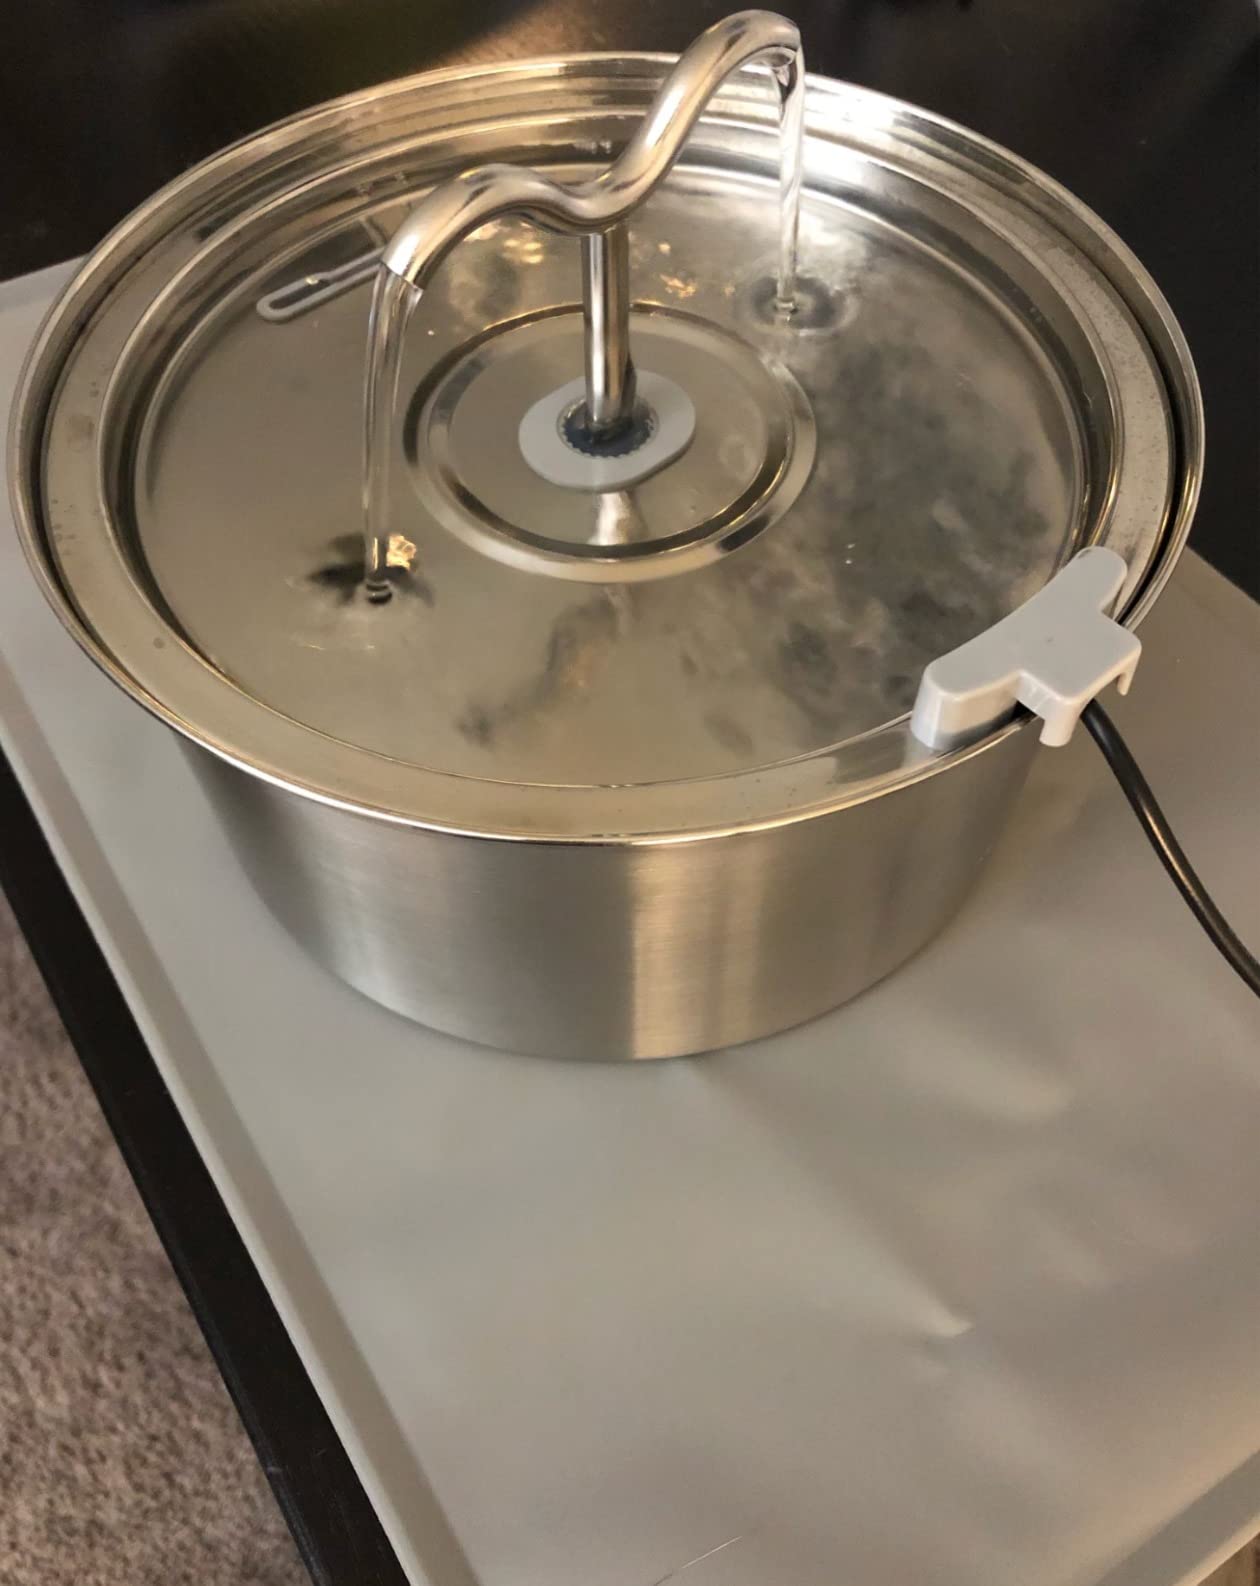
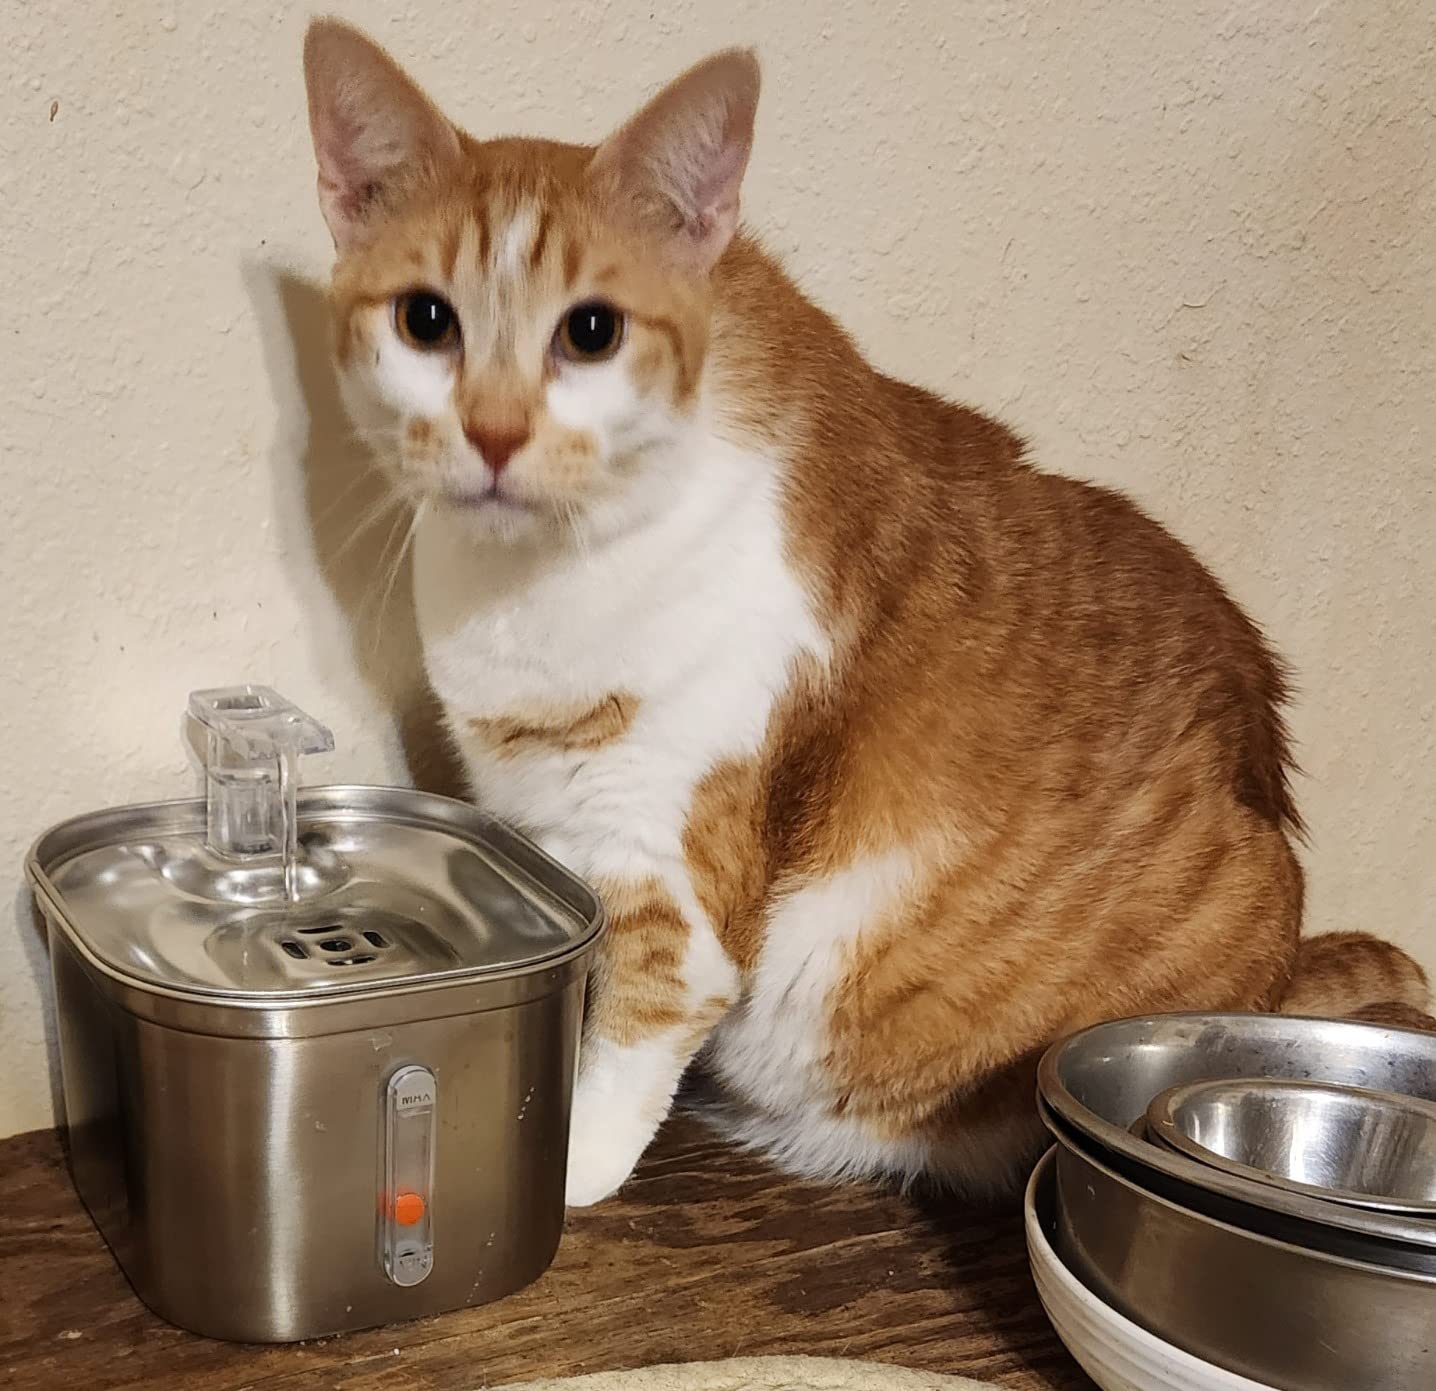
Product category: items_bowl
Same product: no